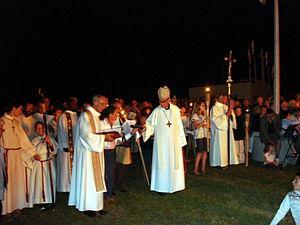
Mgr Georges Gilson, Archevêque émérite de Sens-Auxerre, Prélat émérite de la mission de France, pardonneur à La Clarté en 2009."
Notre-Dame-de-la-Clarté est le nom donné à une chapelle dédiée à la Vierge Marie, située dans le bourg de La Clarté sur la commune de Perros-Guirec en Côtes-d'Armor.
Georges Edmond Robert Gilson, né le 30 mai 1929 à Paris, est un évêque catholique français, archevêque émérite de Sens-Auxerre et prélat émérite de la Mission de France.